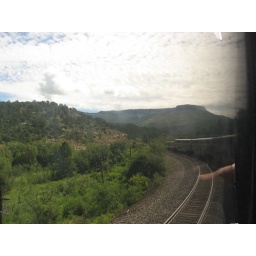
Our train climbing up the mountain in Colorado